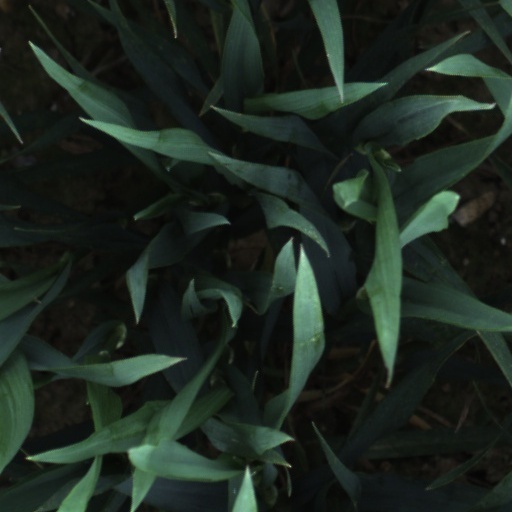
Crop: wheat